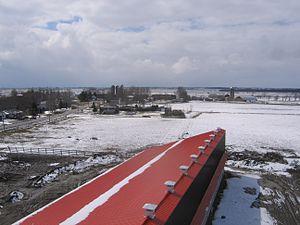
Sainte-Sabine vu du silo 18 m de la ferme Santschi
Sainte-Sabine est une municipalité du Québec, située dans la MRC de Brome-Missisquoi, dans la région administrative de la Montérégie. Elle est nommée en l'honneur de la martyre Sabine de Rome.